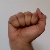
The image shows a hand gesture representing the letter 'A' in Indian Sign Language.